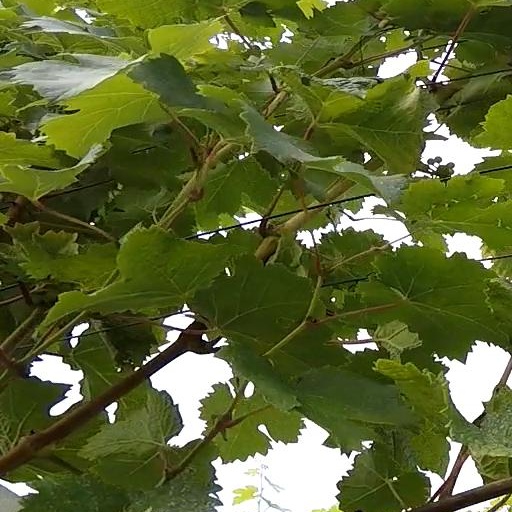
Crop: grape